Sinaloa

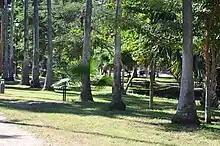
Botanic garden "Benjamín F. Johnston" of Parque Sinaloa

Sinaloa belongs to the northern limit of Mesoamerica. From the Fuerte River to the north is the region known as Aridoamerica, which includes the deserts and arid places of northern Mexico and southwestern United States. Before European contact, the territory of Sinaloa was inhabited by groups such as the Cahitas, the Tahues, the Acaxees, the Xiximes, the Totorames, the Achires and the Guasaves.